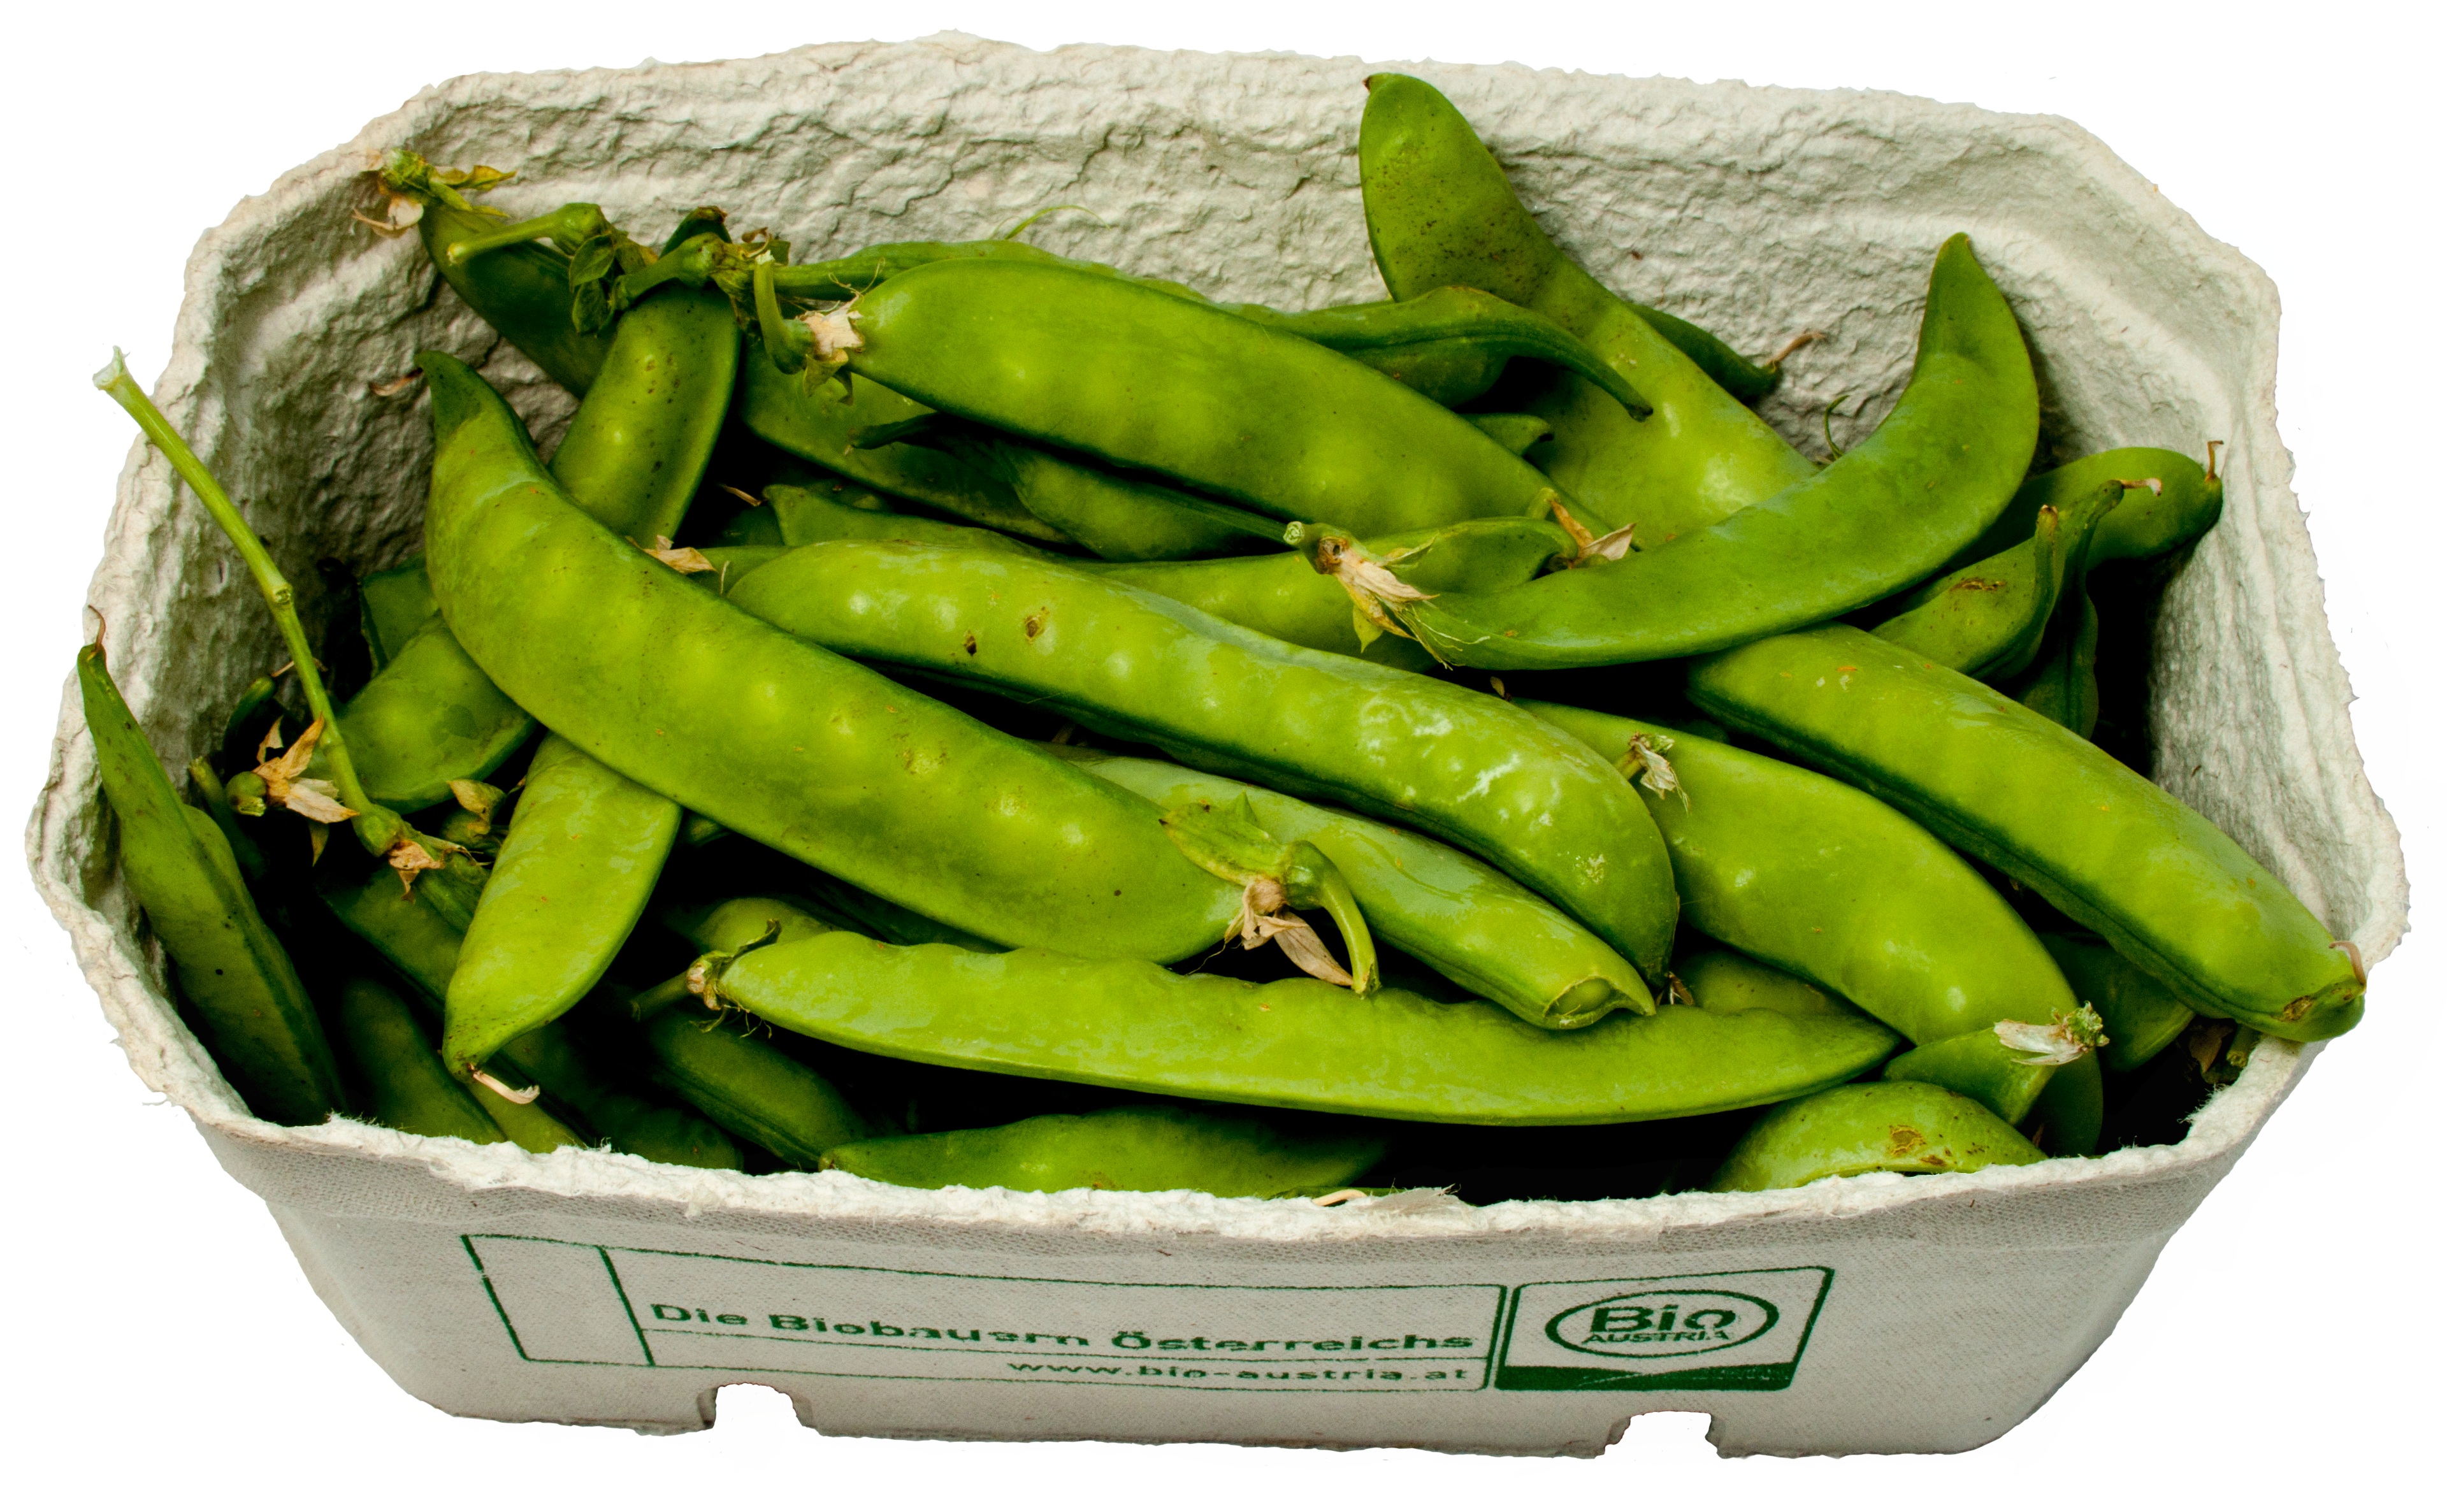
plant, cup, dish, food, green, produce, vegetable, healthy, eat, delicious, pea, vegetables, vitamins, of course, peas, bio, flowering plant, chili pepper, sugar peas, land plant, snap pea, bird's eye chili, serrano pepper, bell peppers and chili peppers